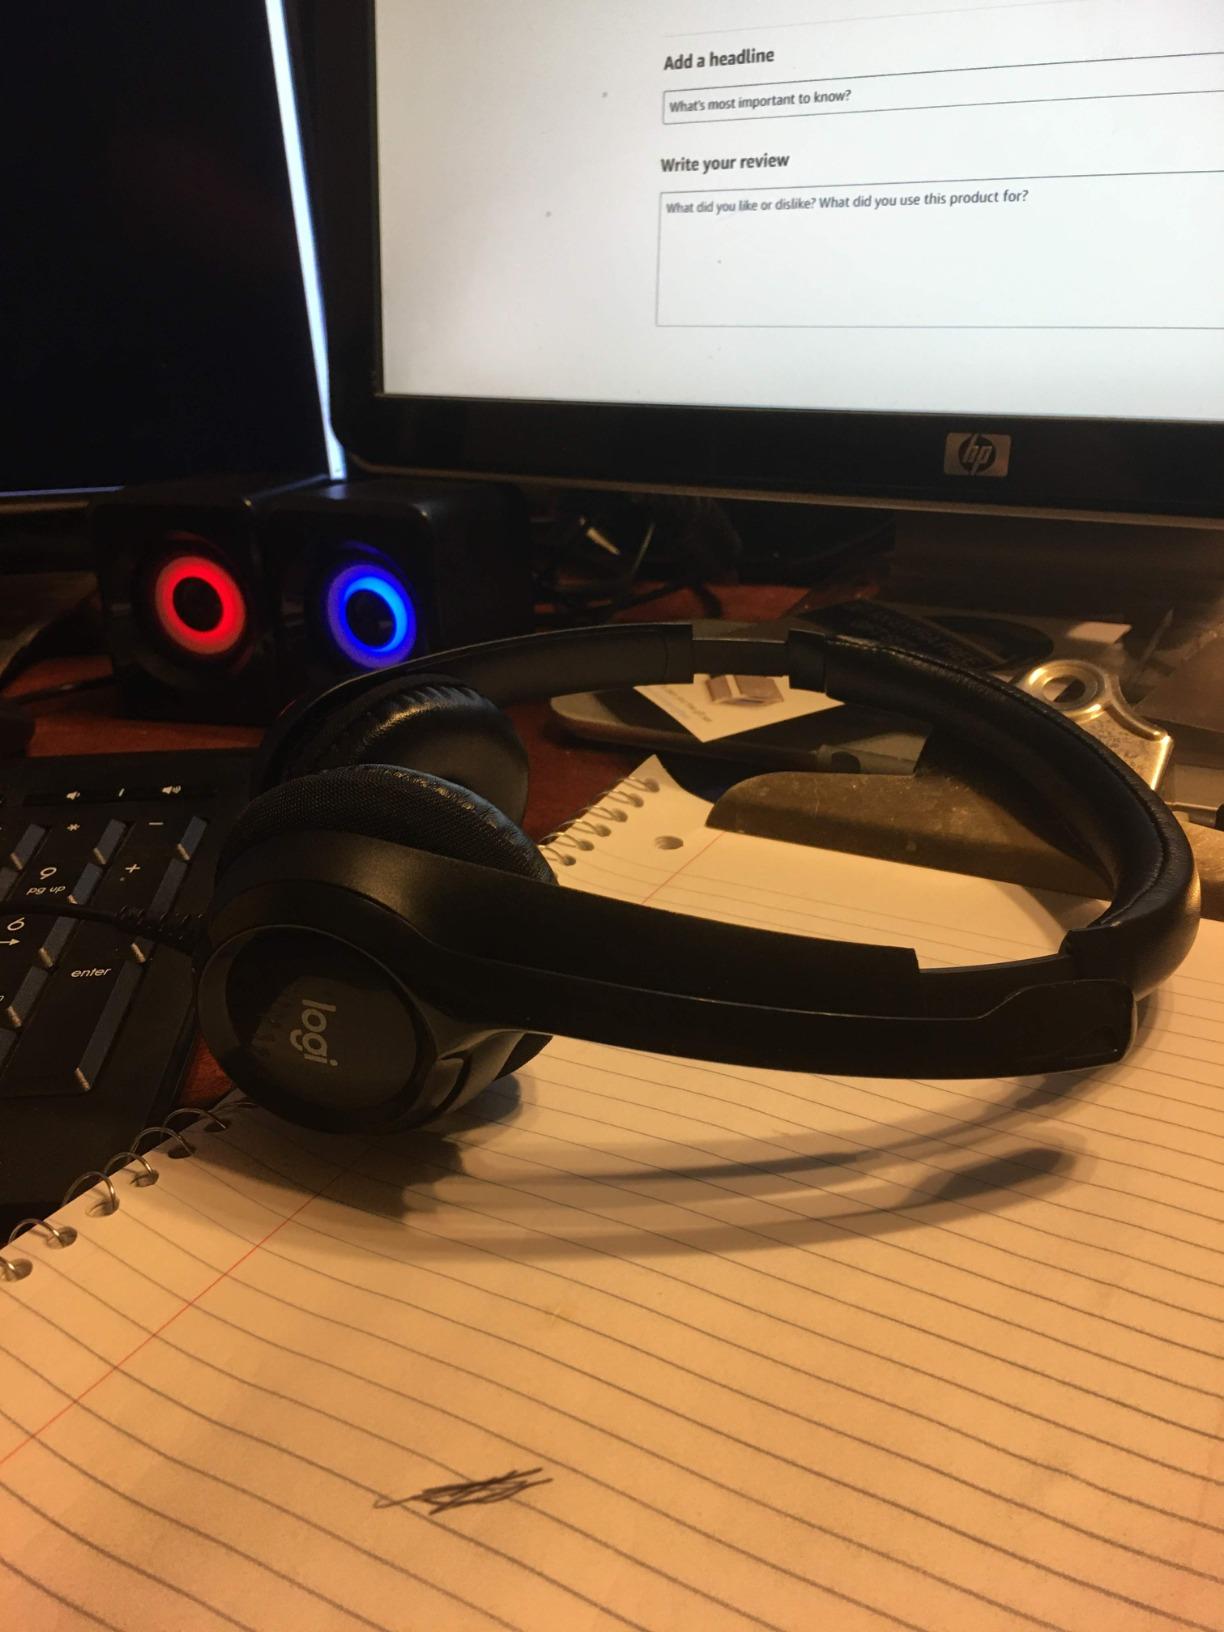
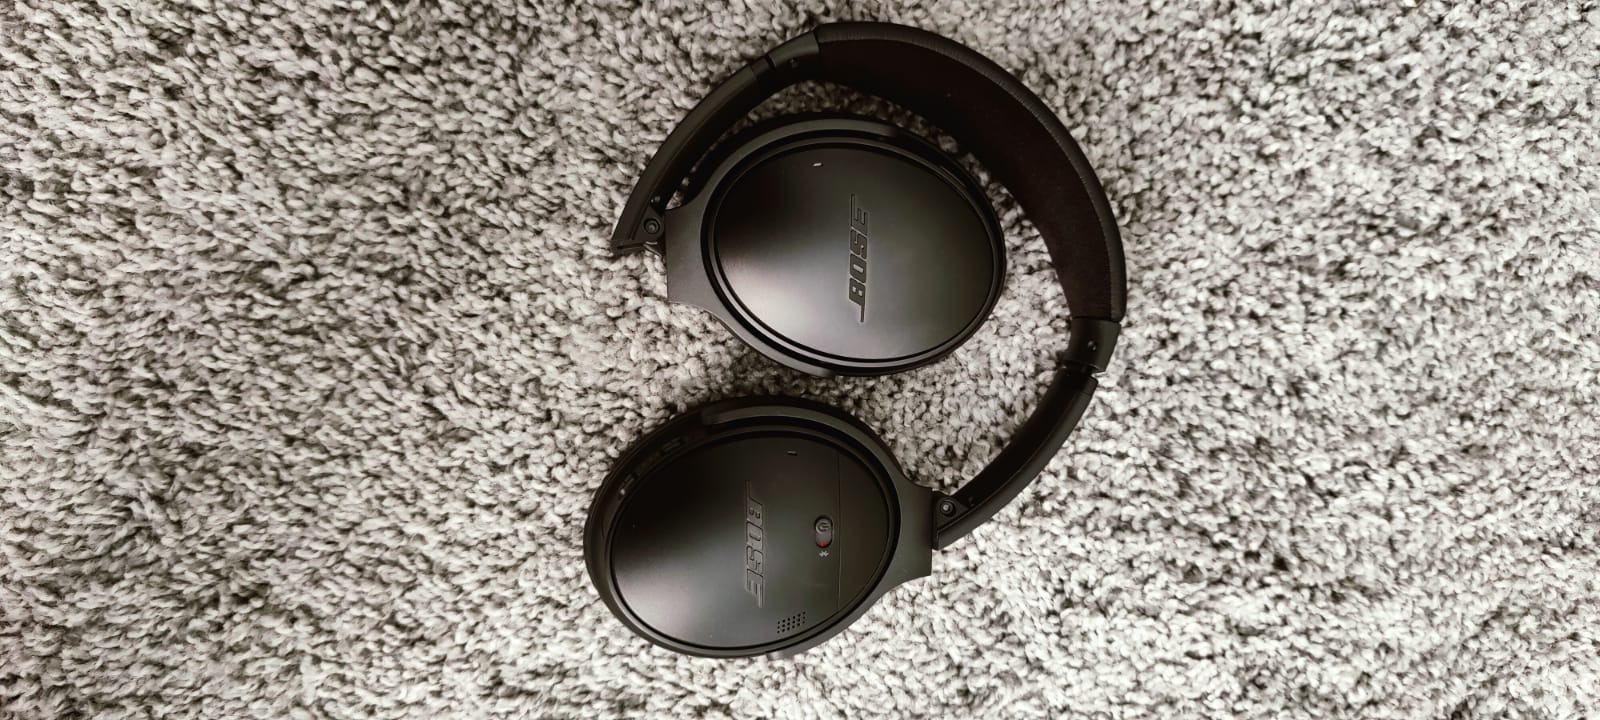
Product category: headphones
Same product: no